Castriño de Conxo

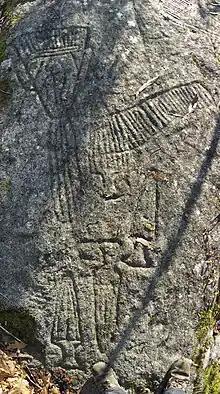
One of the petroglyphs

Castriño de Conxo is an archaeological site located in the municipality of Santiago de Compostela, Galicia, Spain. It consists of an Iron Age fort hill ("castro") and a series of petroglyphs.